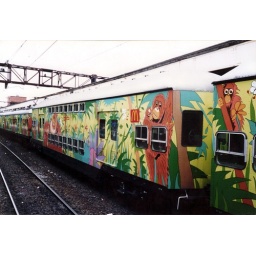
Tulloch car T 4810 in zoo train livery Central station Sydney mid 1993.